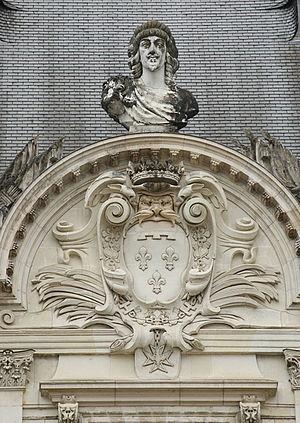
Château de Blois, pignon d'aile Gaston d'Orléans